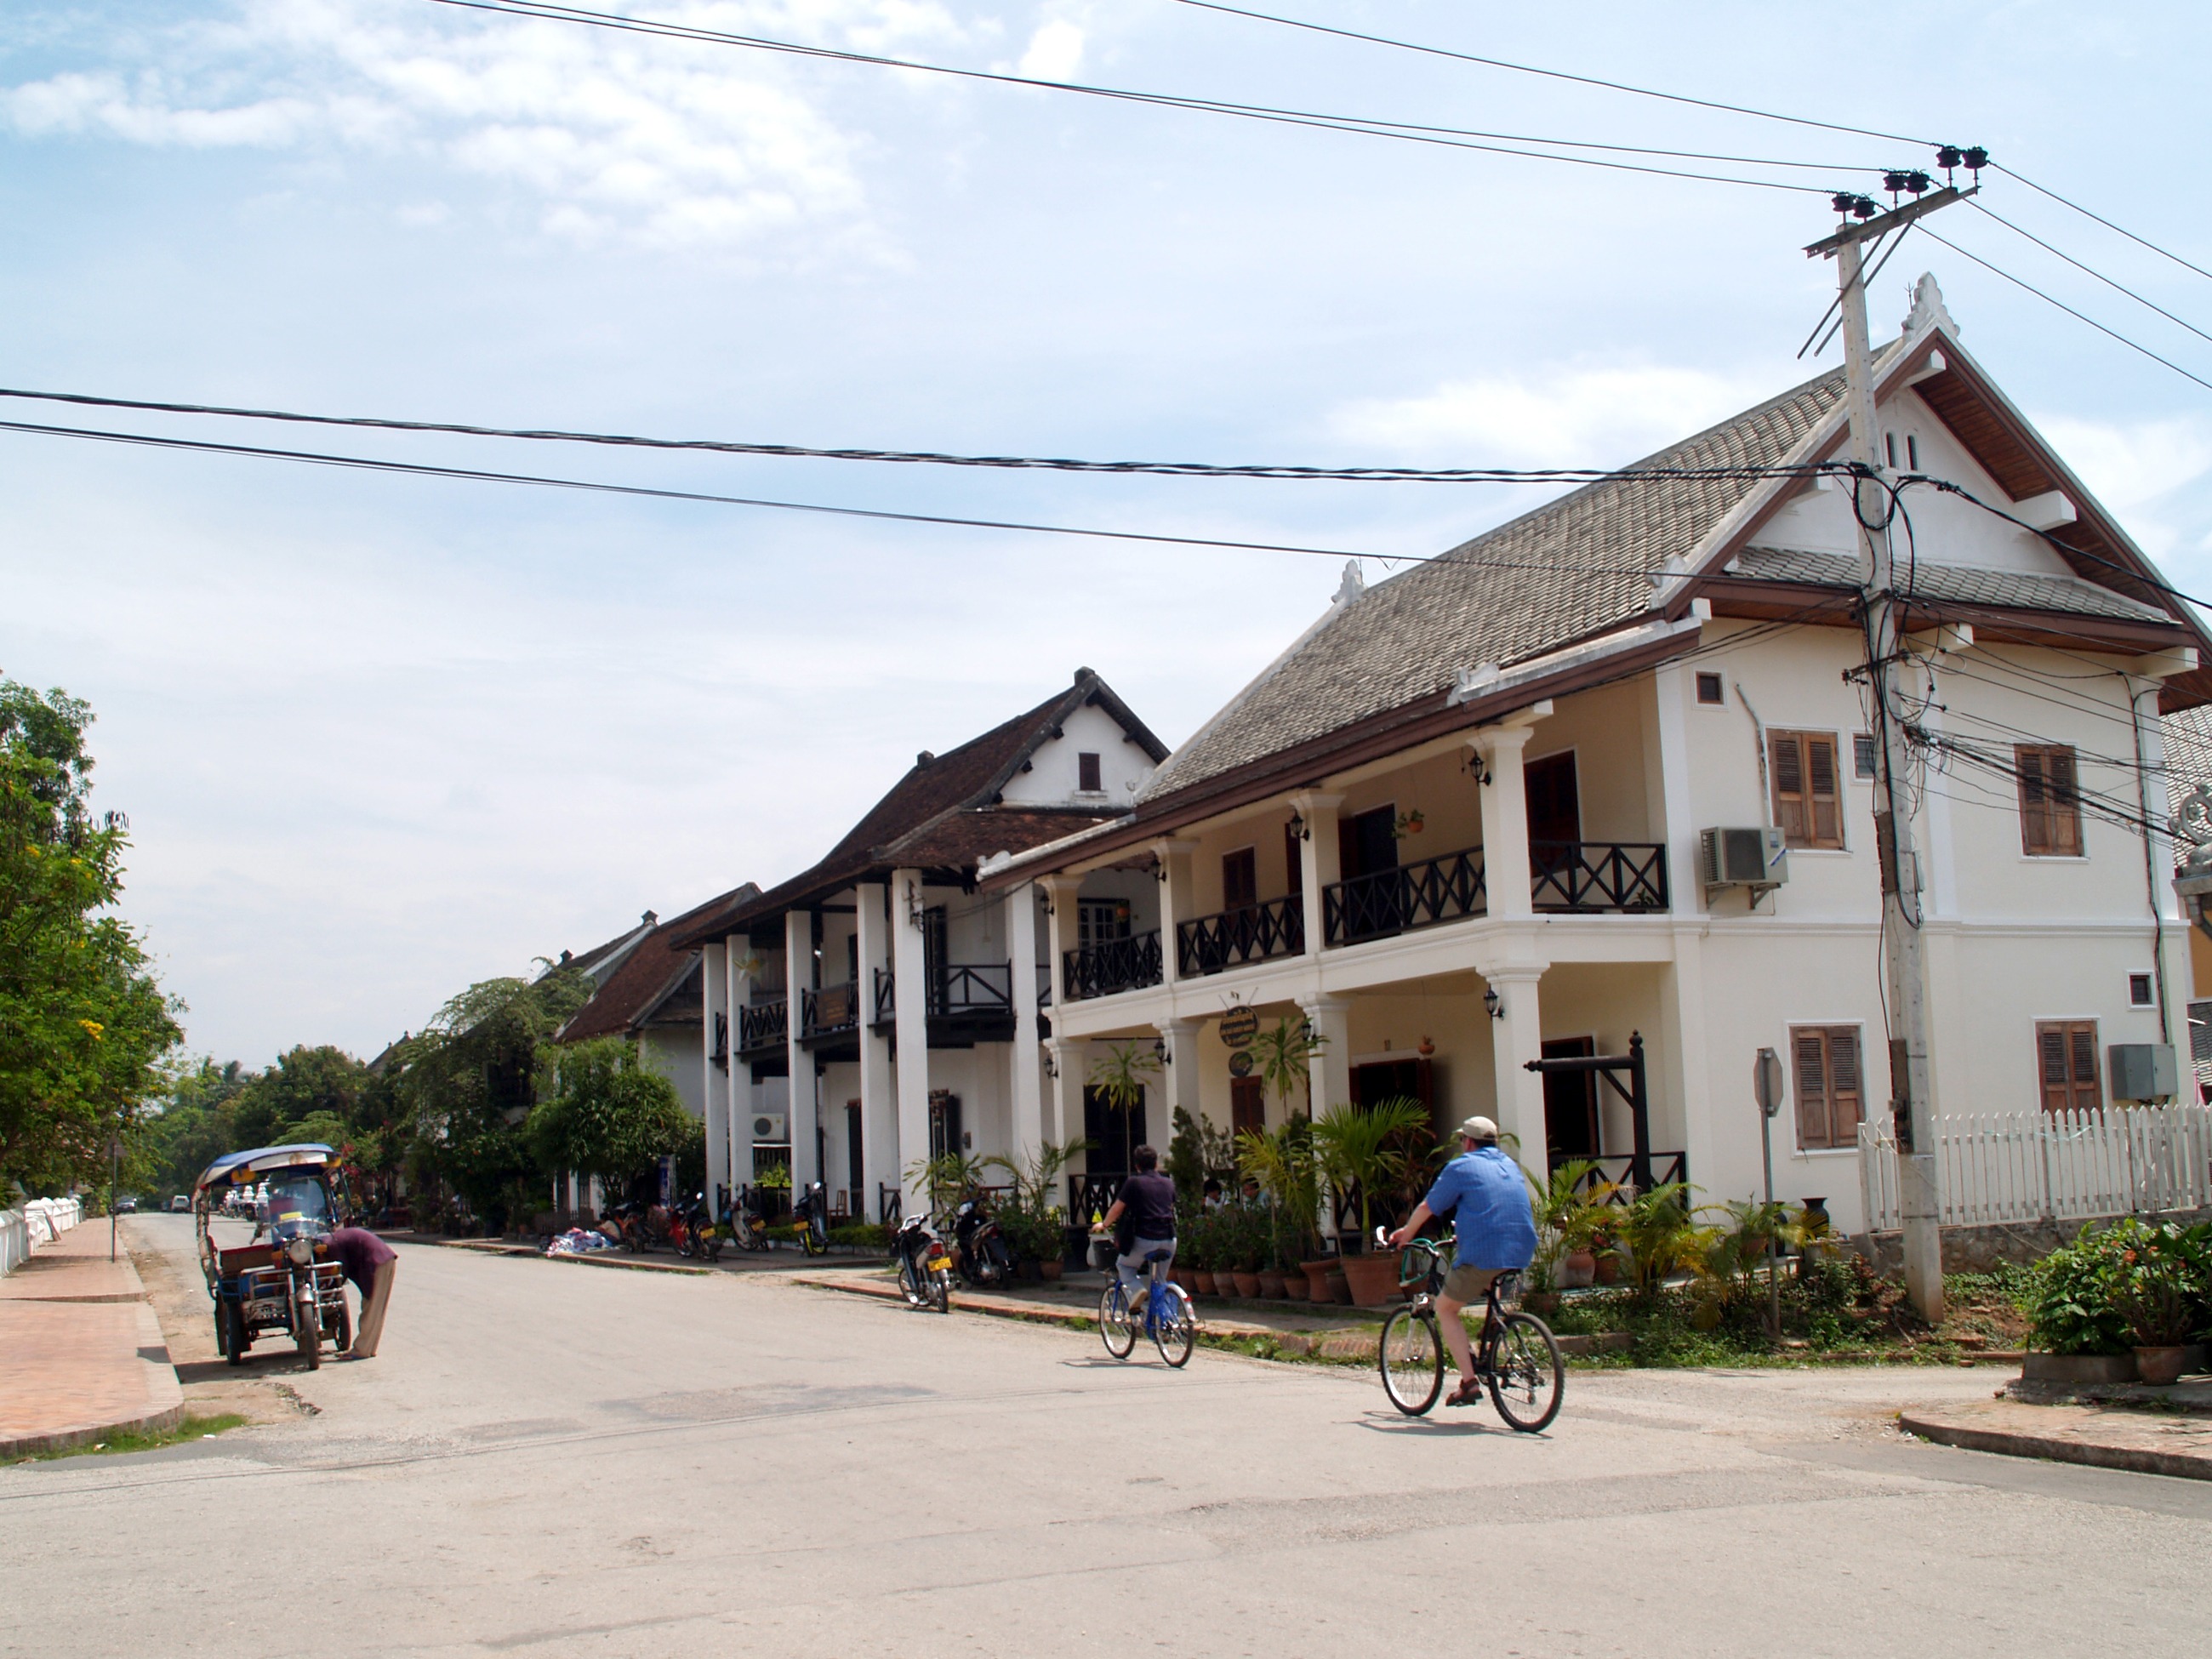
house, town, city, vacation, village, suburb, asia, tourism, laos, neighbourhood, luang prabang, phabang, residential area, human settlement